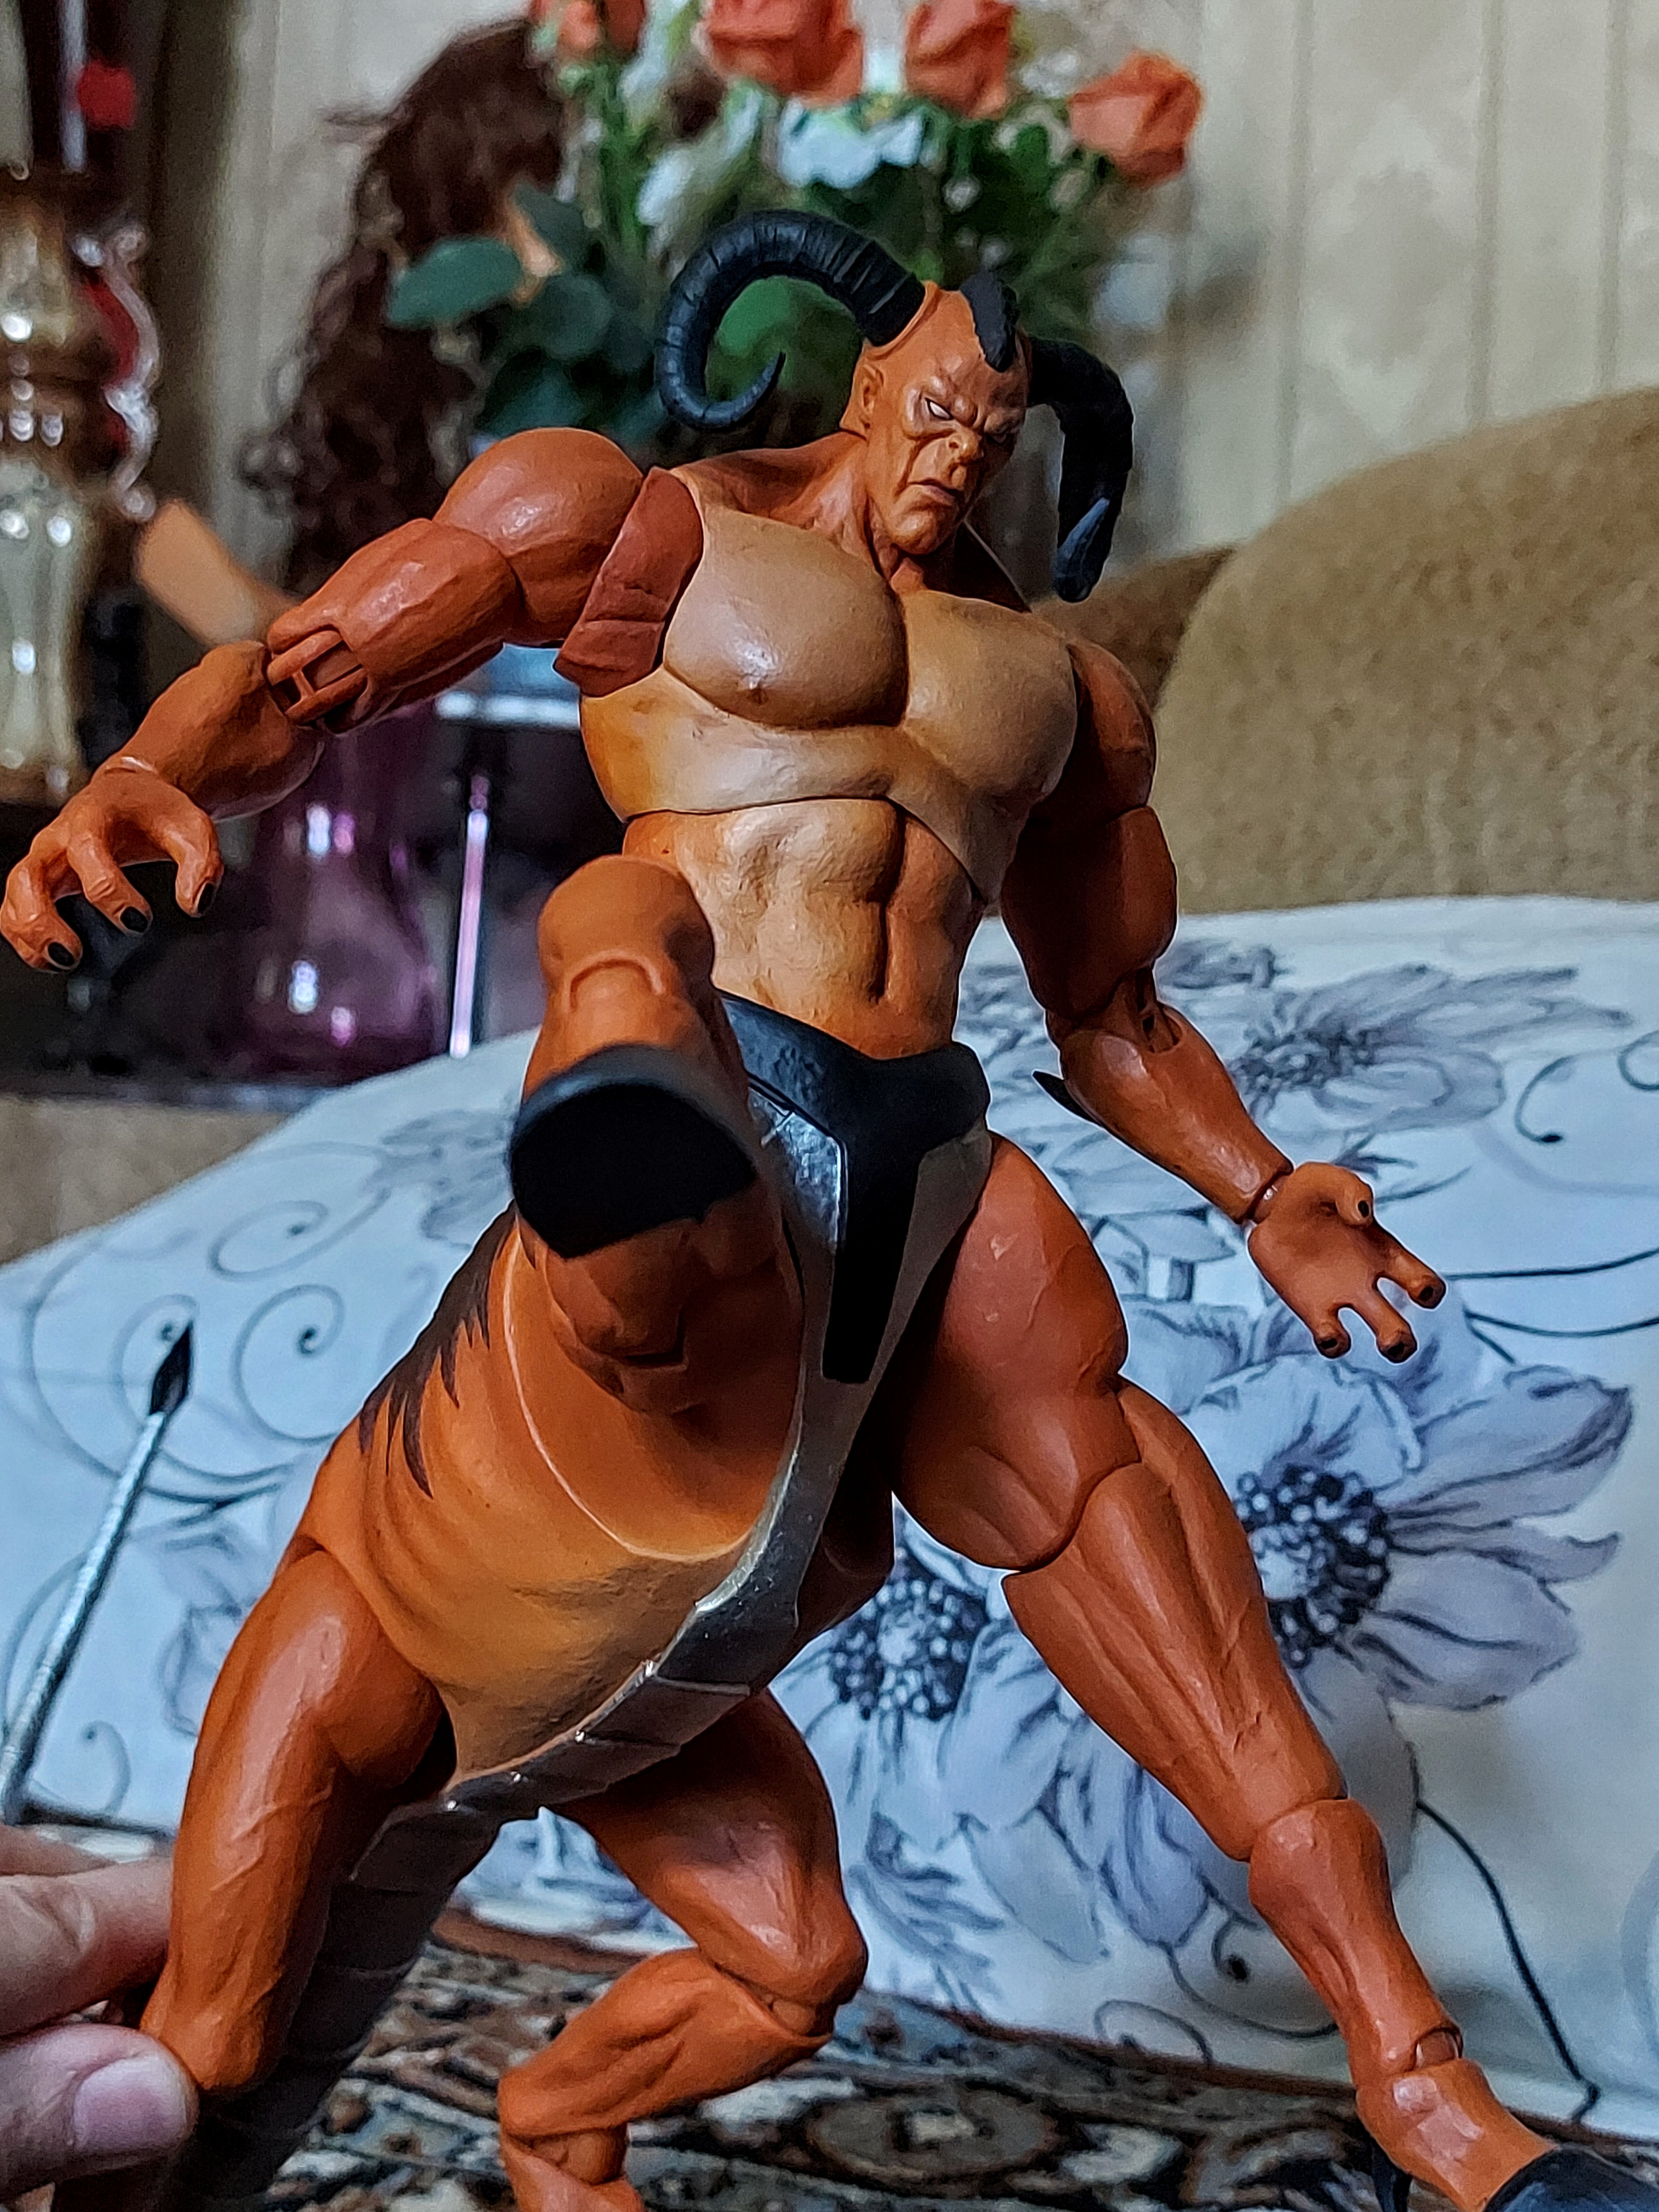
Shokan, storm, collectibles, warrior, fighter, action, figure, muscle, thigh, toy, undergarment, chest, trunk, underpants, abdomen, Barechested, shorts, art, human leg, event, briefs, cg artwork, fictional character, navel, fiction, action figure, illustration, costume, figurine, hat, lingerie, cosplay, flesh, mythology, superhero, competition event, hero, water bottle